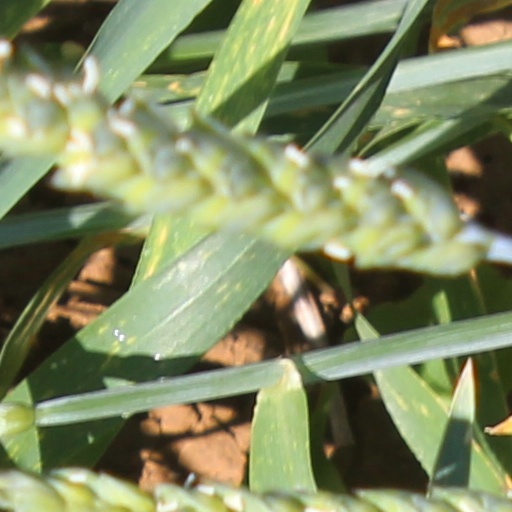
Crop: wheat